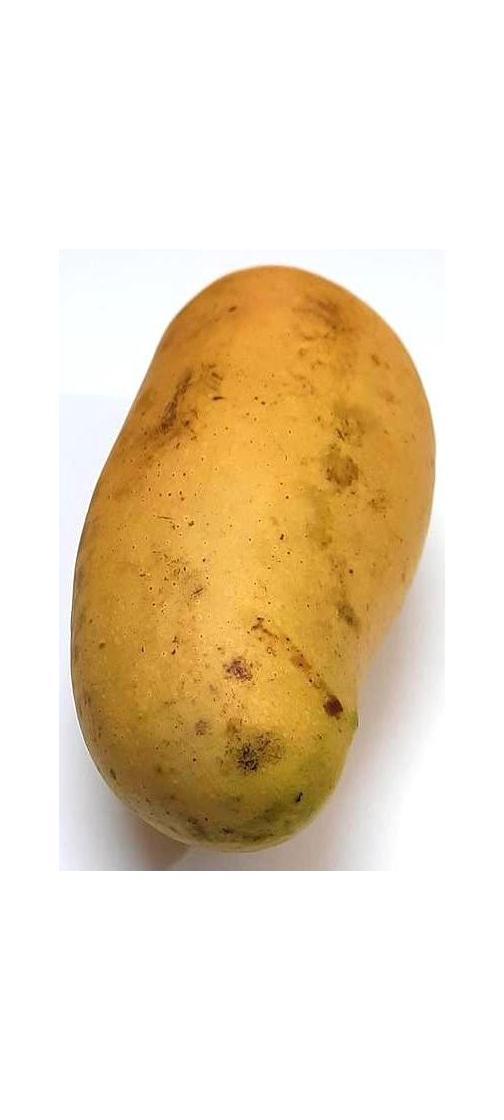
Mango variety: Banana Mango